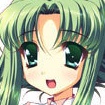
Portrait style: Anime Portrait